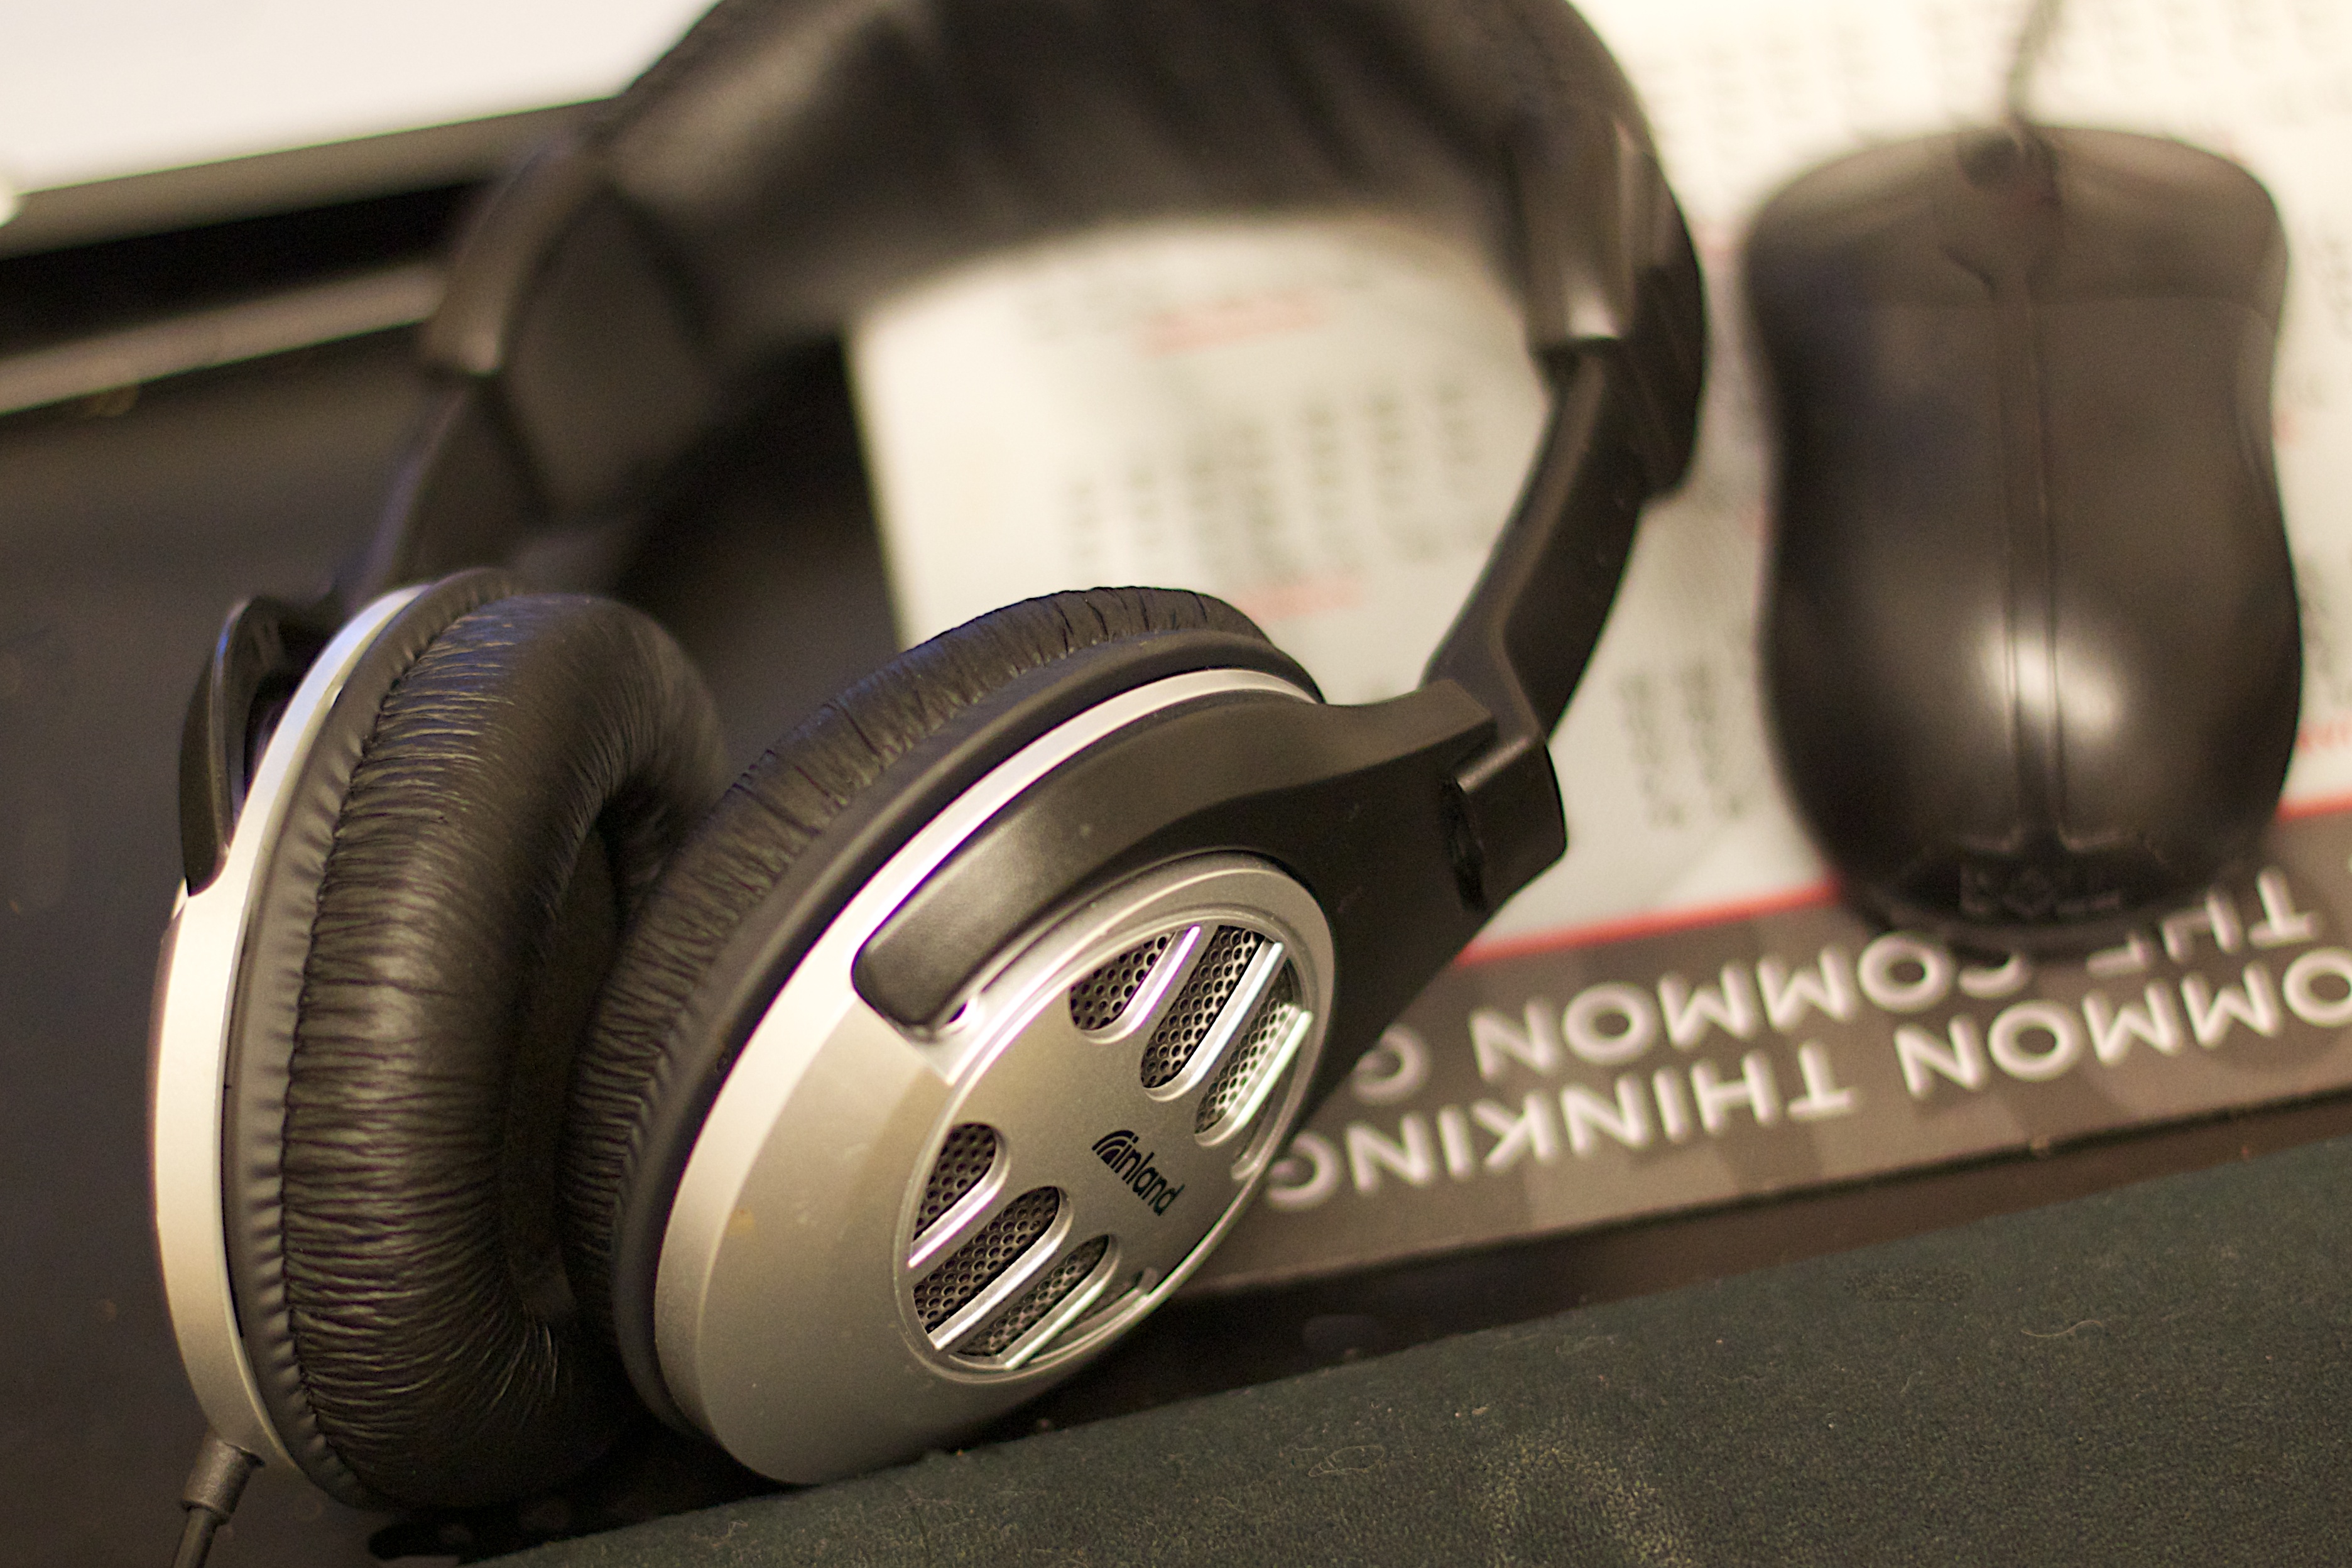
technology, wheel, gadget, steering wheel, audio, headphones, odyssey, hurleylounge, audio equipment, automotive design, electronic device